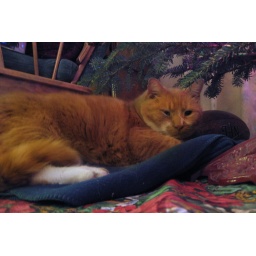
George is the only fat cat under the tree